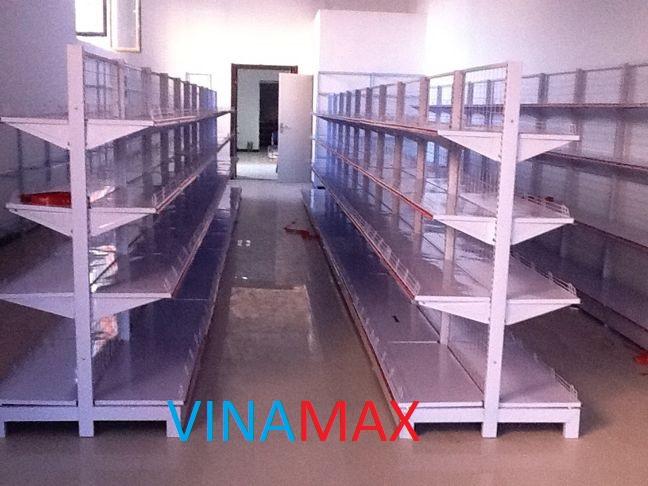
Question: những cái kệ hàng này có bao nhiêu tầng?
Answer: những cái kệ hàng này có bốn tầng